Betty James

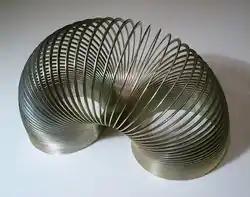
Betty gave the name "Slinky" to this spiral metal toy.

Betty M. James (February 13, 1918 – November 20, 2008) was an American businessperson who came up with the name for the Slinky her husband Richard T. James invented. She ran James Industries, the firm that manufactured the toy, by herself starting in 1960 after her husband left the firm and the family.